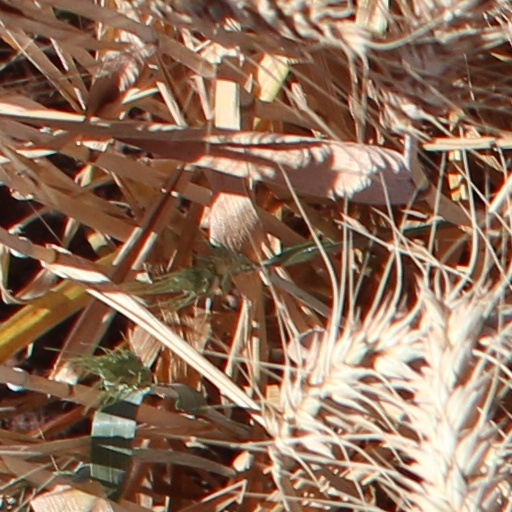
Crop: wheat